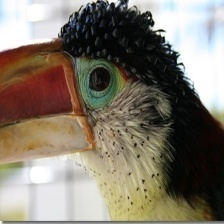
Species: CURL CRESTED ARACURI
Scientific name: PTEROGLOSSUS BEAUHARNAESII
ImageNet parent category: toucan